Bahan, Israel

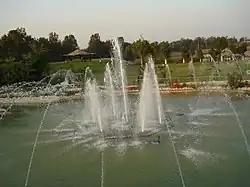
Park Utopia in Bahan

Bahan is a kibbutz in central Israel. Located near Bat Hefer, it falls under the jurisdiction of Hefer Valley Regional Council. In it had a population of .